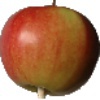
Label: Apple Red 2